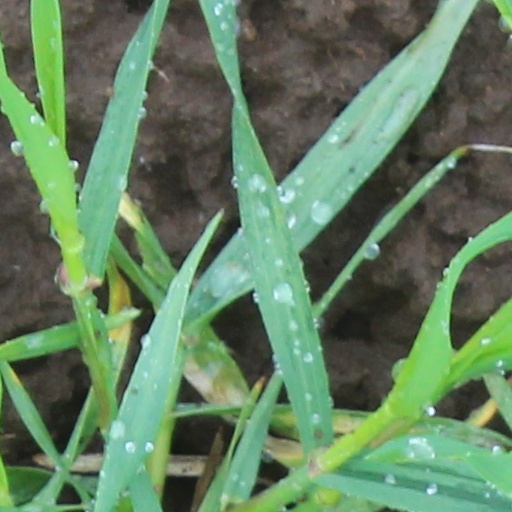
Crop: wheat